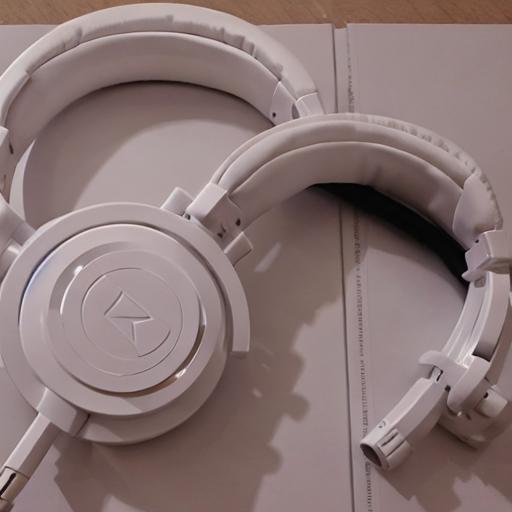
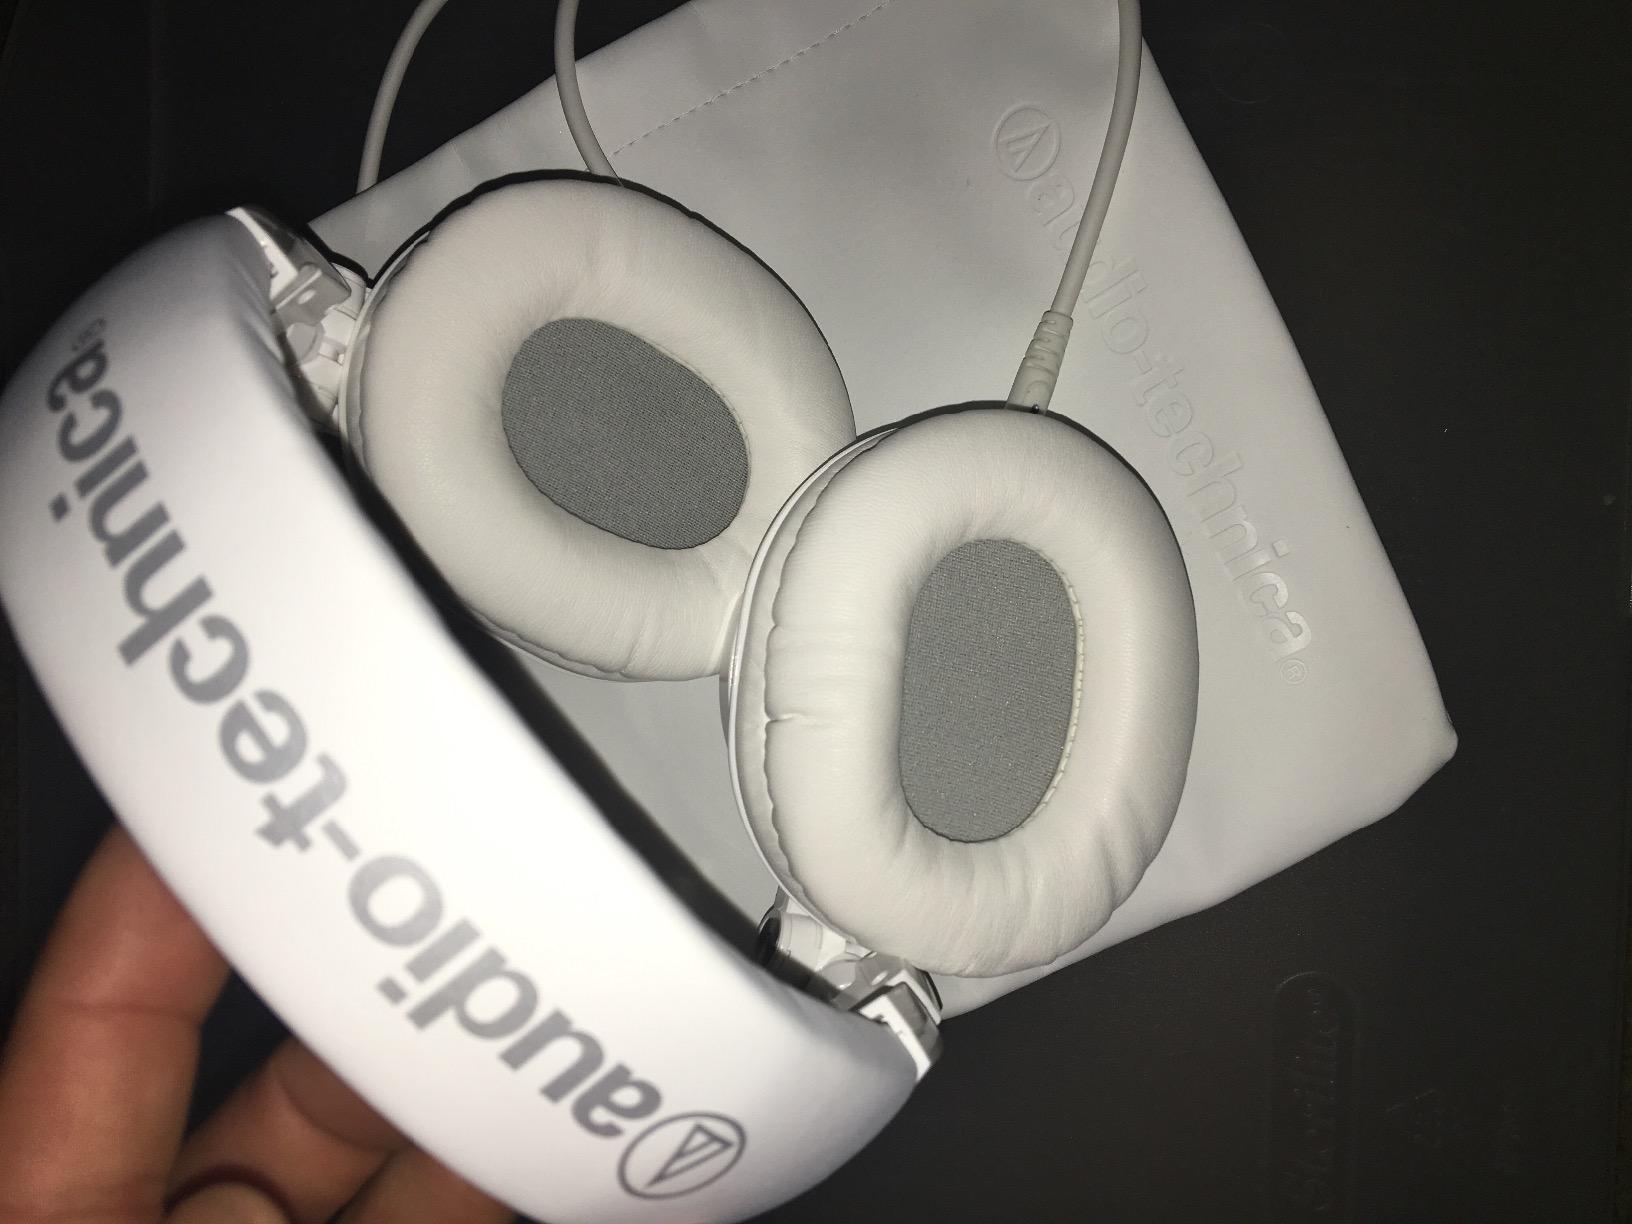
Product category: headphones
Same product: no